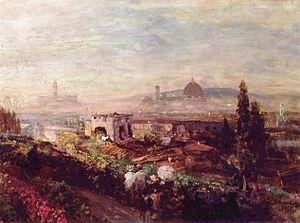
Oswald Achenbach, né le 2 février 1827 à Düsseldorf, où il est mort le 1ᵉʳ février 1905, est un peintre allemand.